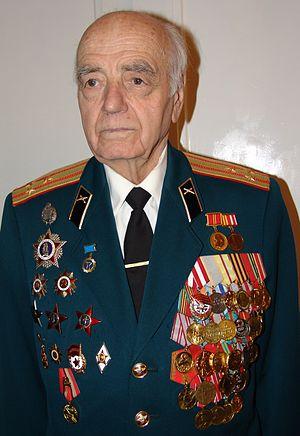
La Médaille pour la capture de Budapest est une médaille commémorative des campagnes de l'Union soviétique durant la Seconde Guerre mondiale. Elle fut créée le 9 juin 1945, par décret du Præsidium du Soviet suprême de l'URSS, pour satisfaire à la demande du Commissariat du Peuple au peuple pour la défense de l'Union soviétique en vue de récompenser les participants à la bataille pour la prise de Budapest contre les forces armées de l'Allemagne nazie. Le statut de la médaille a été modifié le 18 juillet 1980 par décret du Présidium du Soviet suprême de l'URSS n° 2523-X.